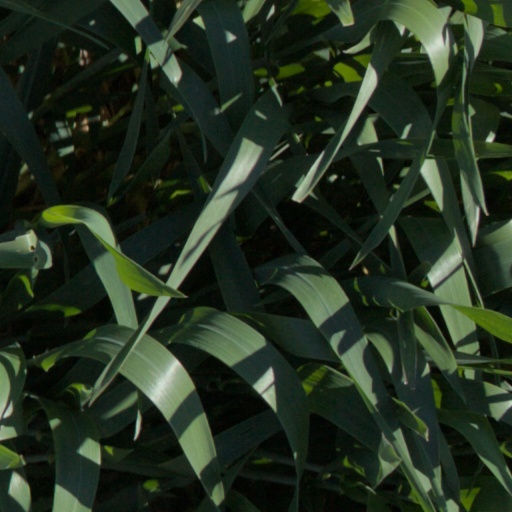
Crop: wheat